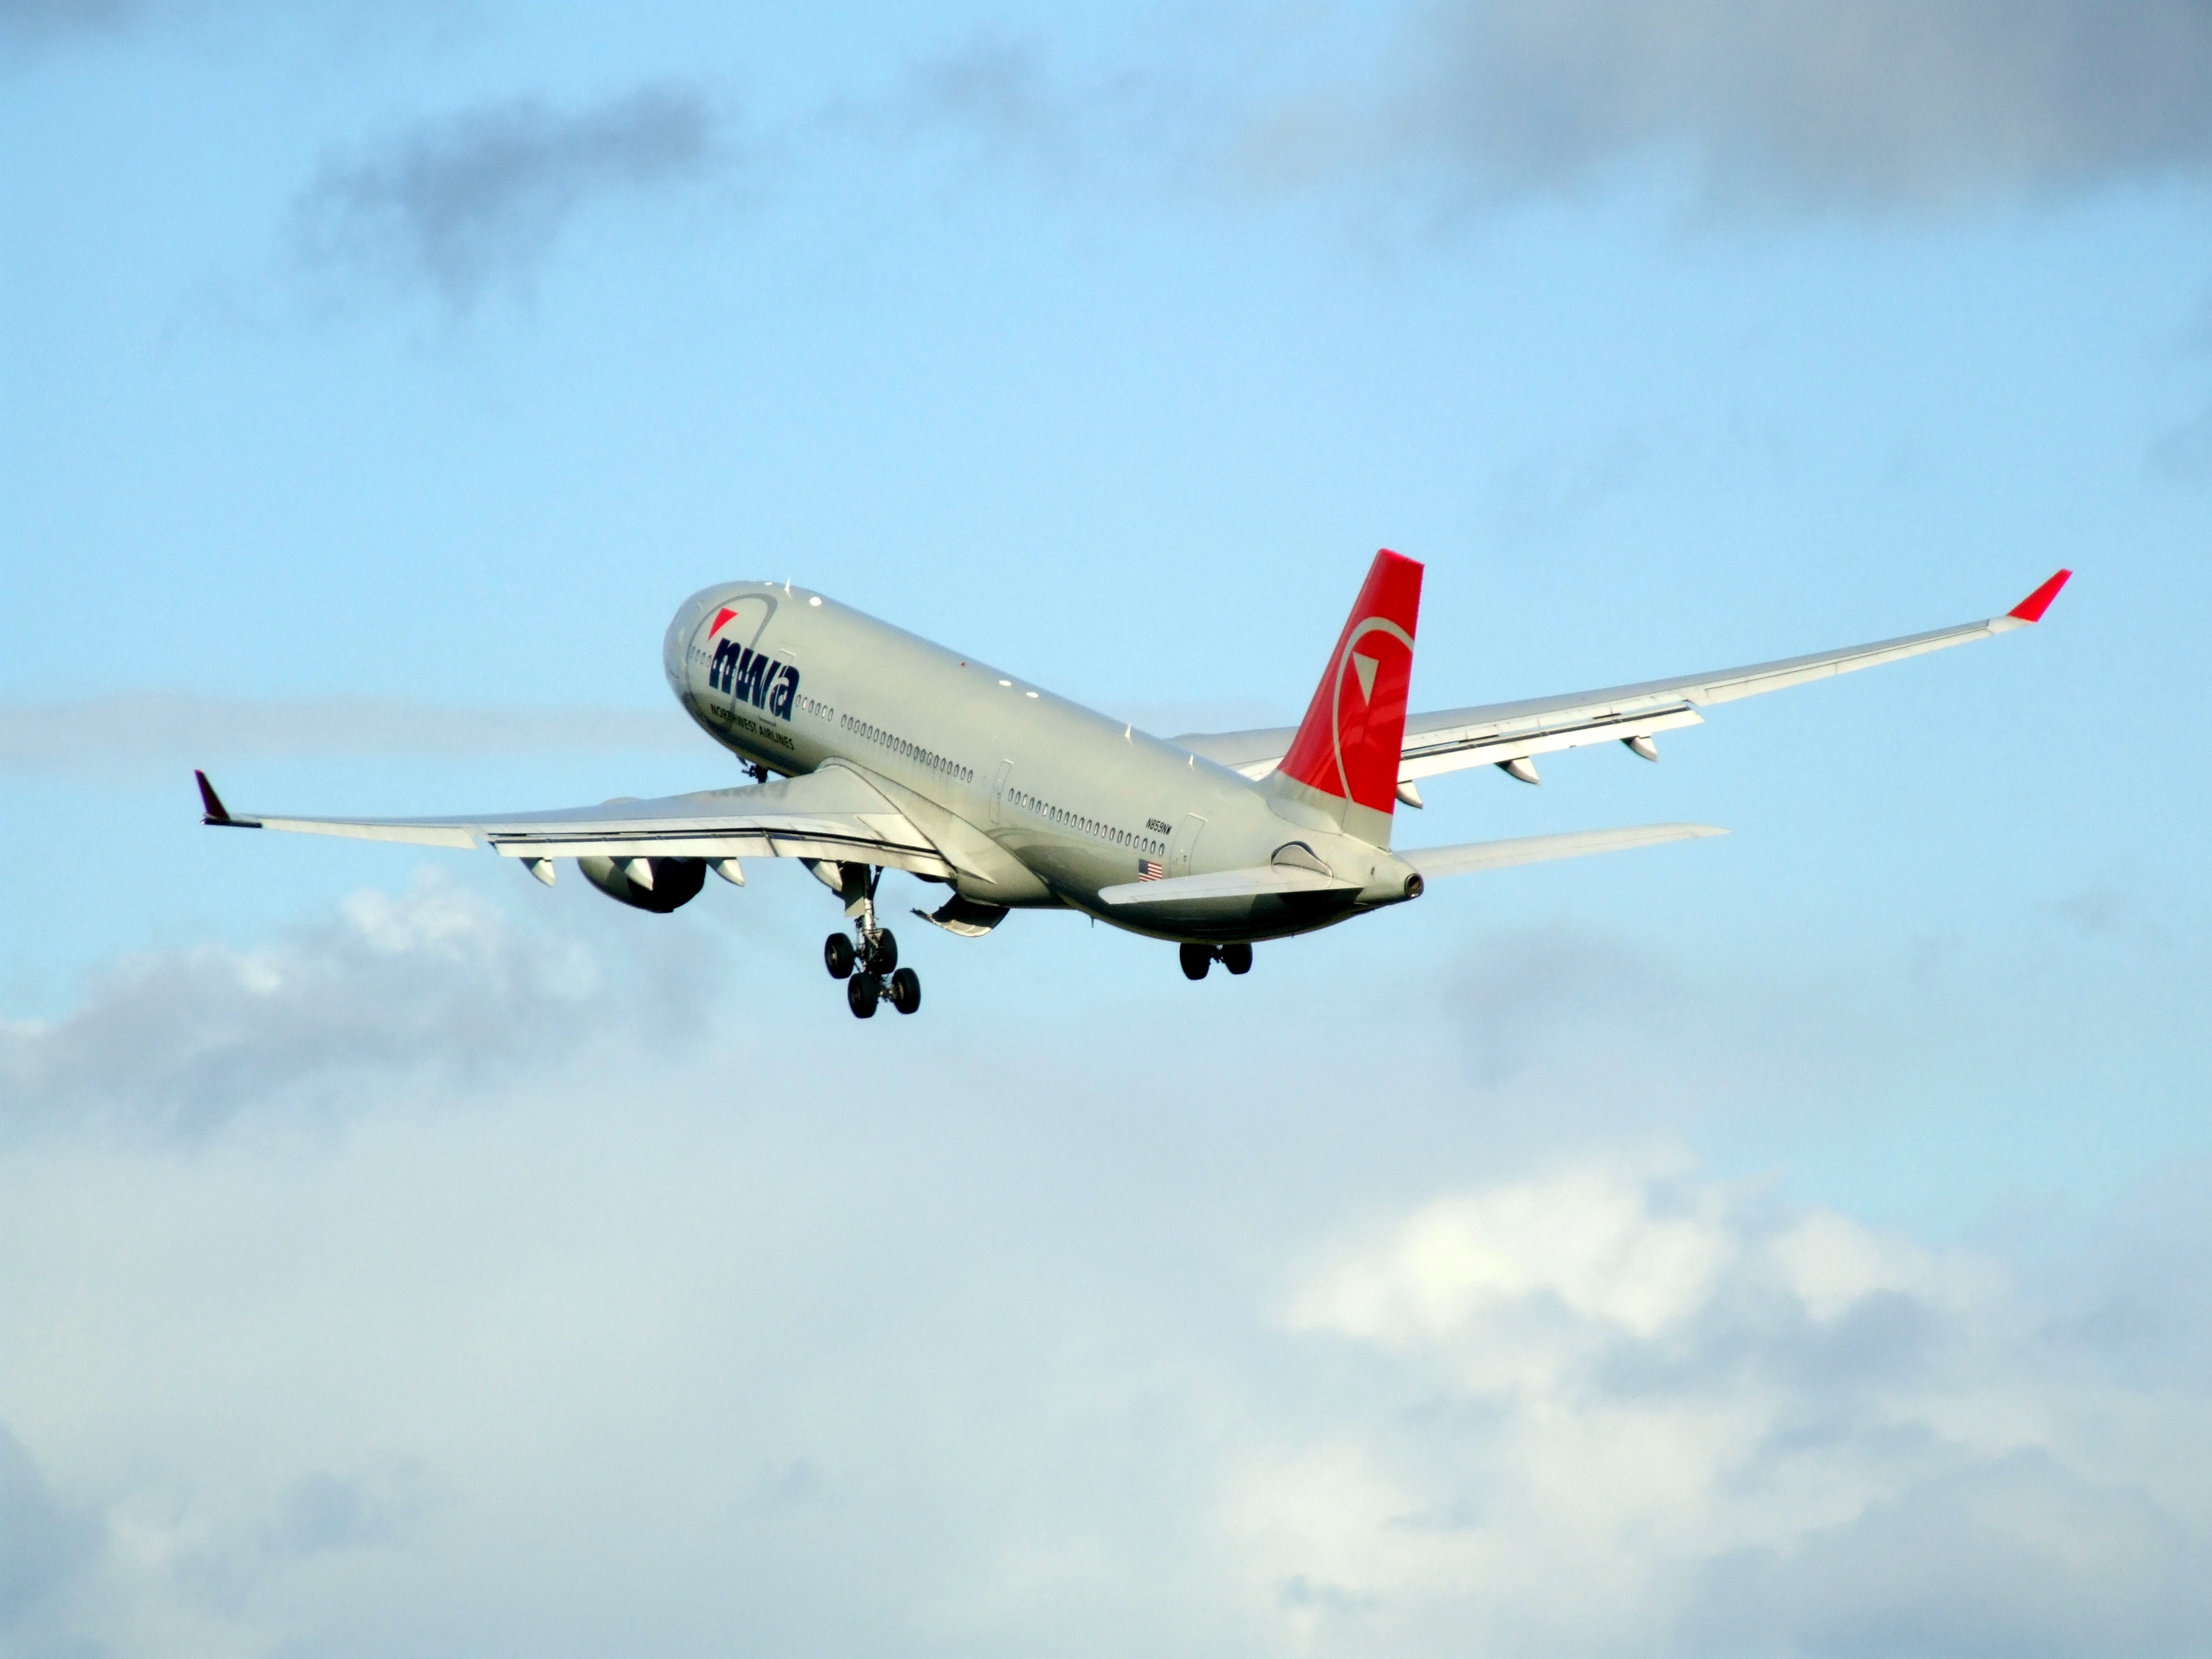
wing, airplane, aircraft, vehicle, airline, journey, aviation, flight, airliner, airbus, boeing, takeoff, take off, jet aircraft, airbus a330, boeing 777, boeing 767, air travel, boeing 757, atmosphere of earth, wide body aircraft, narrow body aircraft, northwest airlines, jetz